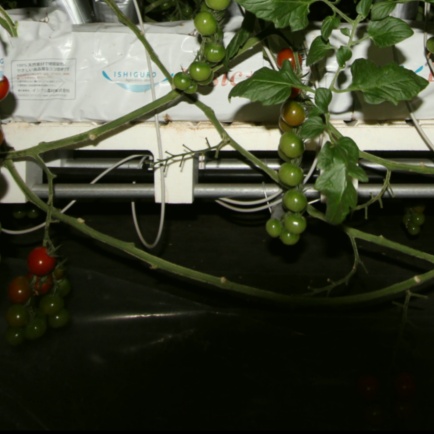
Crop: tomato